Biarritz

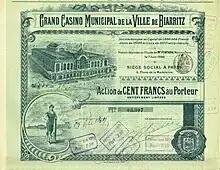
Share of the Grand Casino Municipal de la Ville de Biarritz S. A., issued 1900

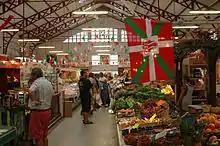
Biarritz market.

Biarritz gained renown in 1854 when Empress Eugenie (the wife of Napoleon III) built a palace on the beach (now the "Hôtel du Palais"). European royalty, including British monarchs Queen Victoria and King Edward VII (who caused a minor scandal when he called H. H. Asquith to kiss hands at Biarritz in 1908 rather than return to London for the ceremony), and the Spanish king Alfonso XIII, were frequent visitors.